Marianne Young

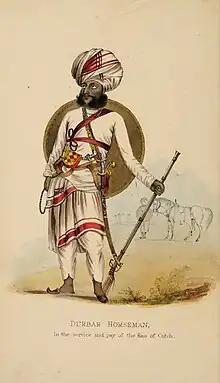
"Durbar Horseman" employed by the Rao of Cutch - from her 1839 book

In 1839 she published her first book, ""Cutch; or, random sketches" which she created while living in that area of western India with her husband Thomas Postans. She wrote in a light style but her research was intense. She came fluent in Hindustani and she would support her text with her own illustrations. She had been living in the area for five years and her illustrated book included stories of the area's legends and its traditions. In the same year she published a two volume work, "Western India in 1838", which expanded in the work on Cutch to include a wider area including the city of Mumbai which was then known as Bombay. These books were published in the year that her husband, now a Lieutenant, was posted to Sind in what is now Pakistan.